Edith Mitchill Prellwitz

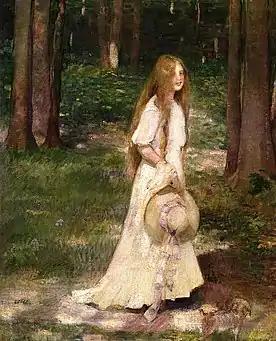
Edith Mitchill Prellwitz, "Early Morning Stroll", oil on canvas, 1900

On her return to the United States, she set up her studio in the Holbein Studios building on West 55th Street in Manhattan. In 1894, she married the artist Henry Prellwitz, who had a studio across the hall, after he promised to promote her career as much as his own. They had a son, Edwin.